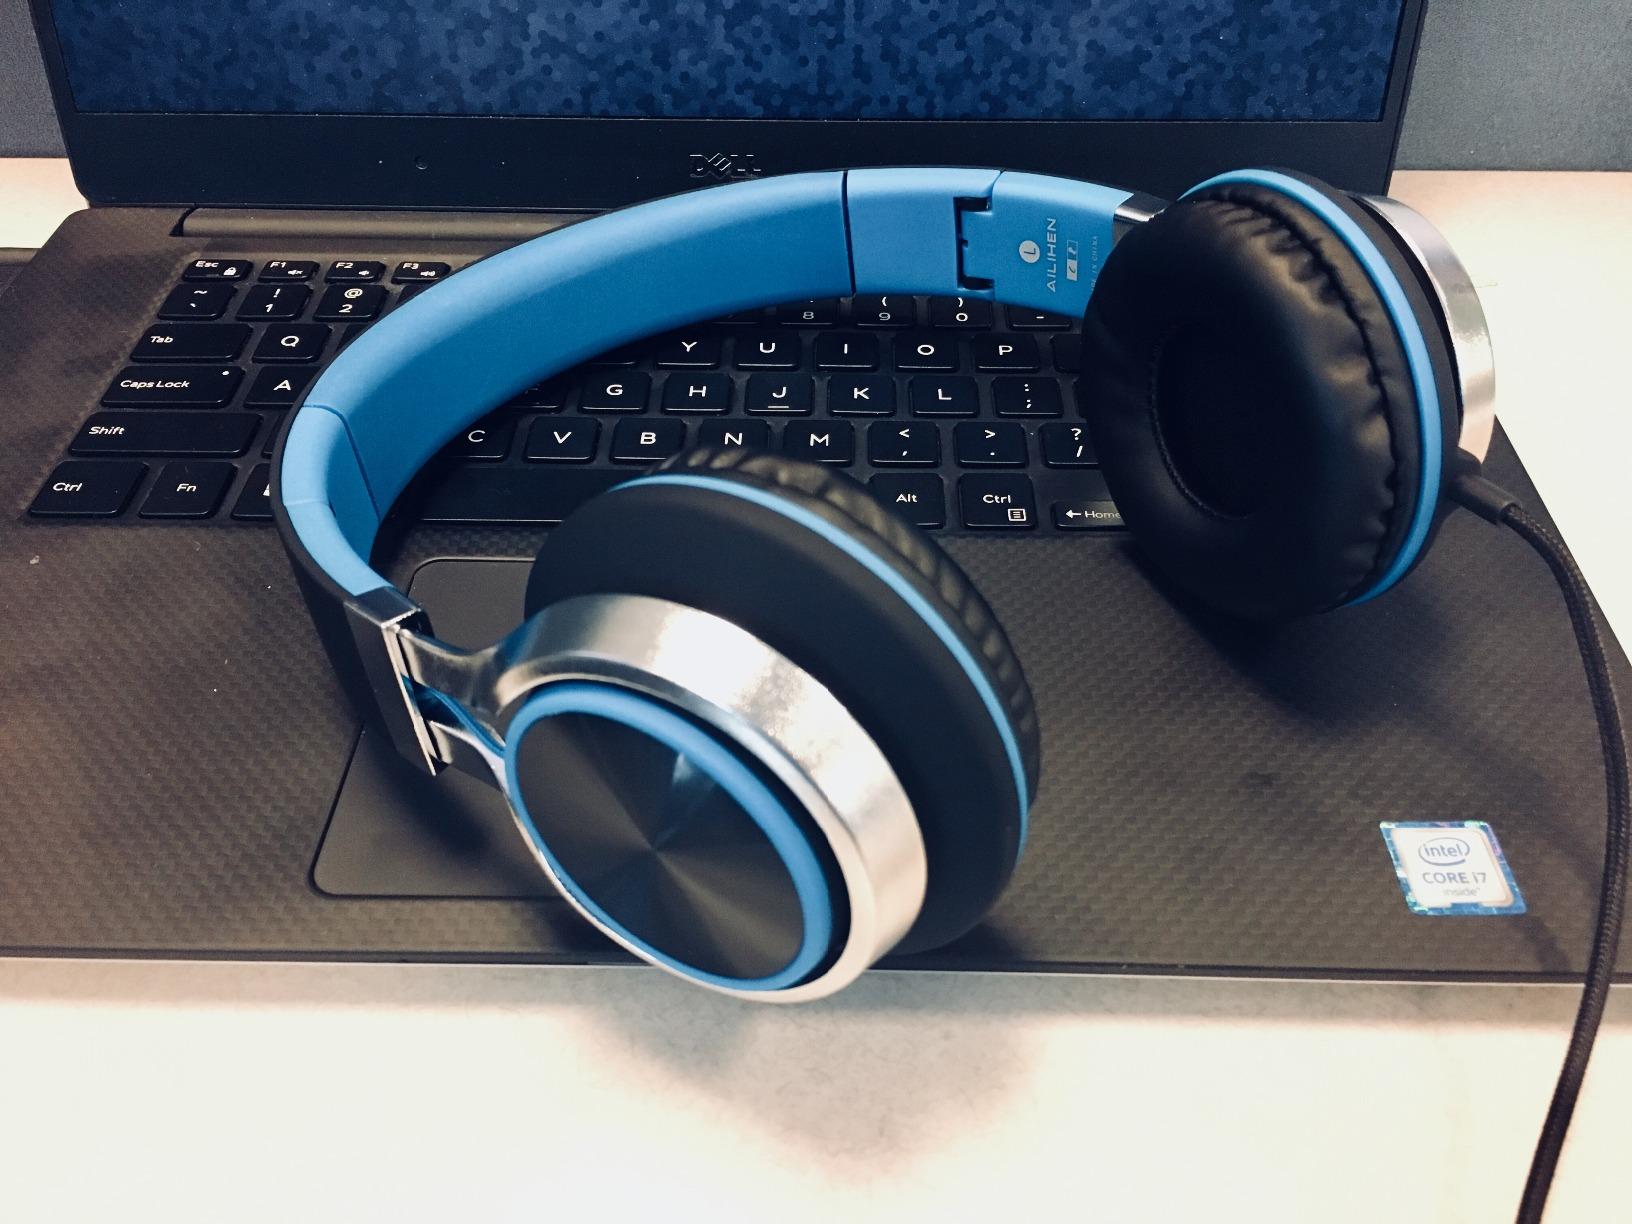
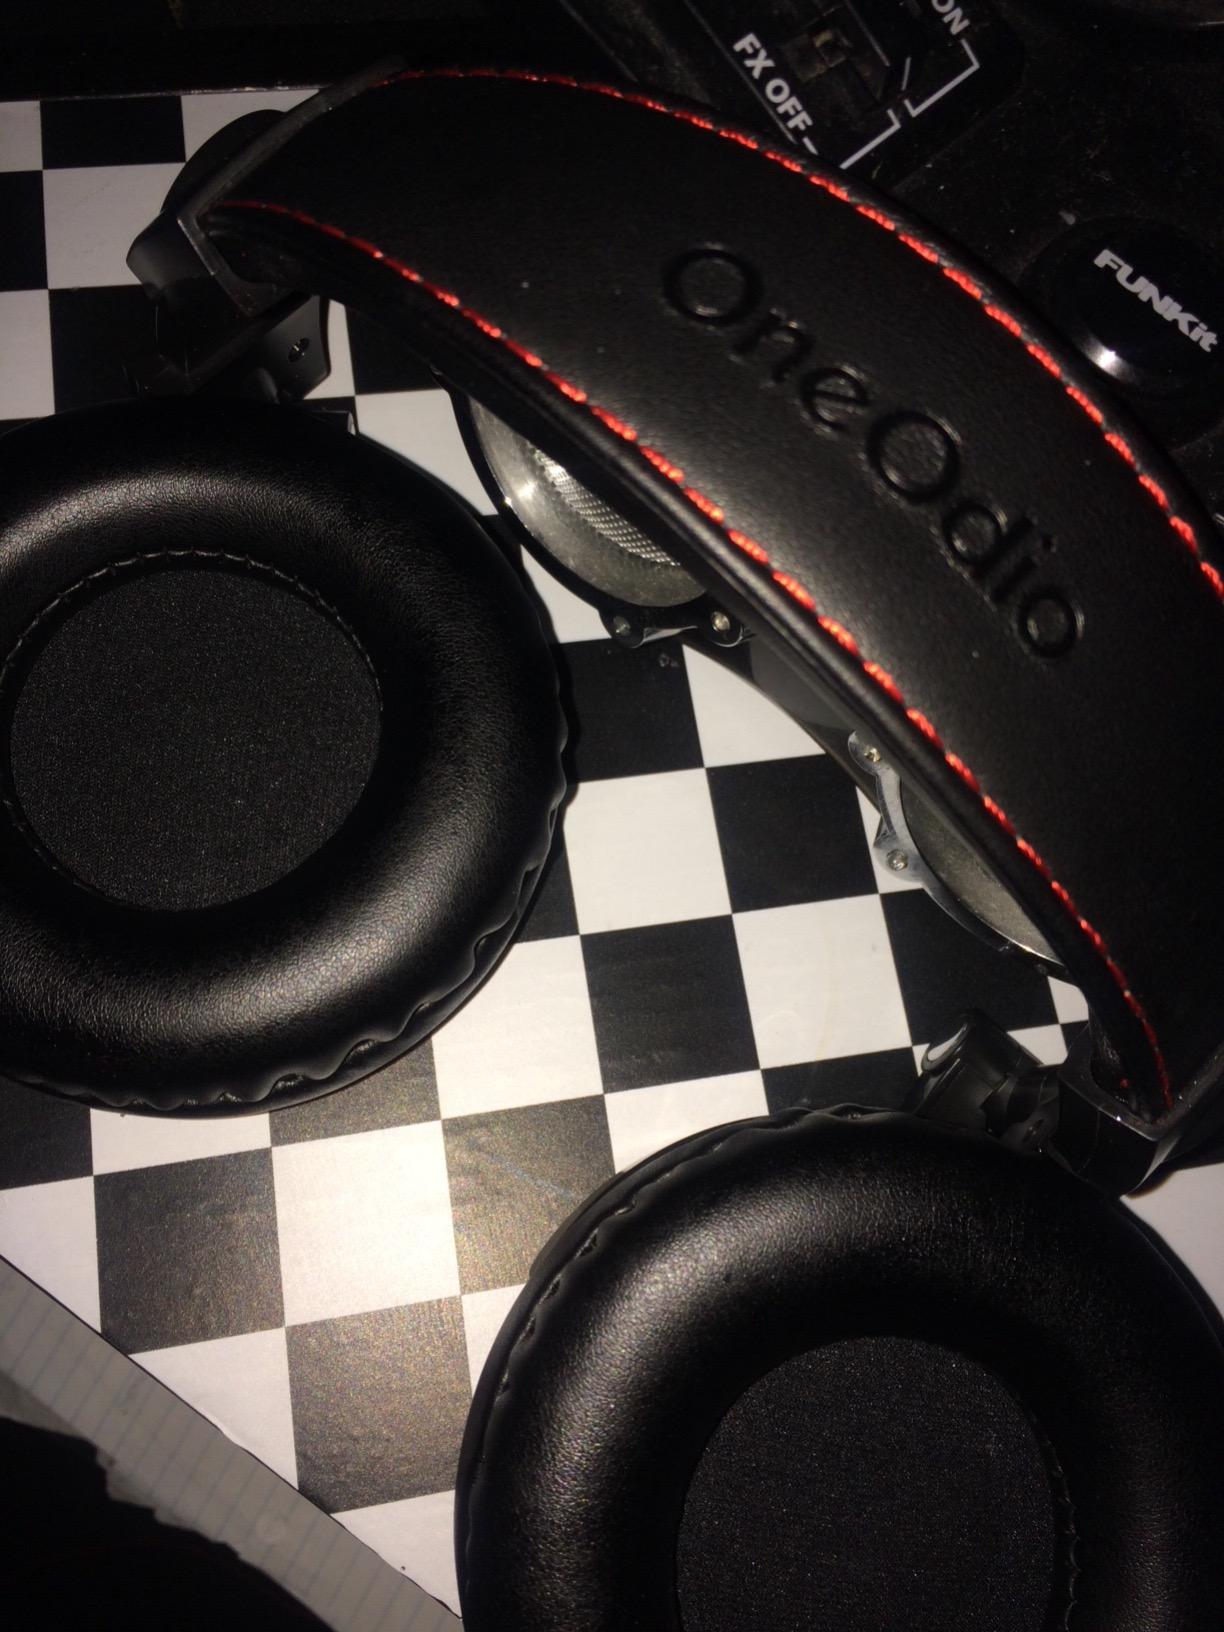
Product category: headphones
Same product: no